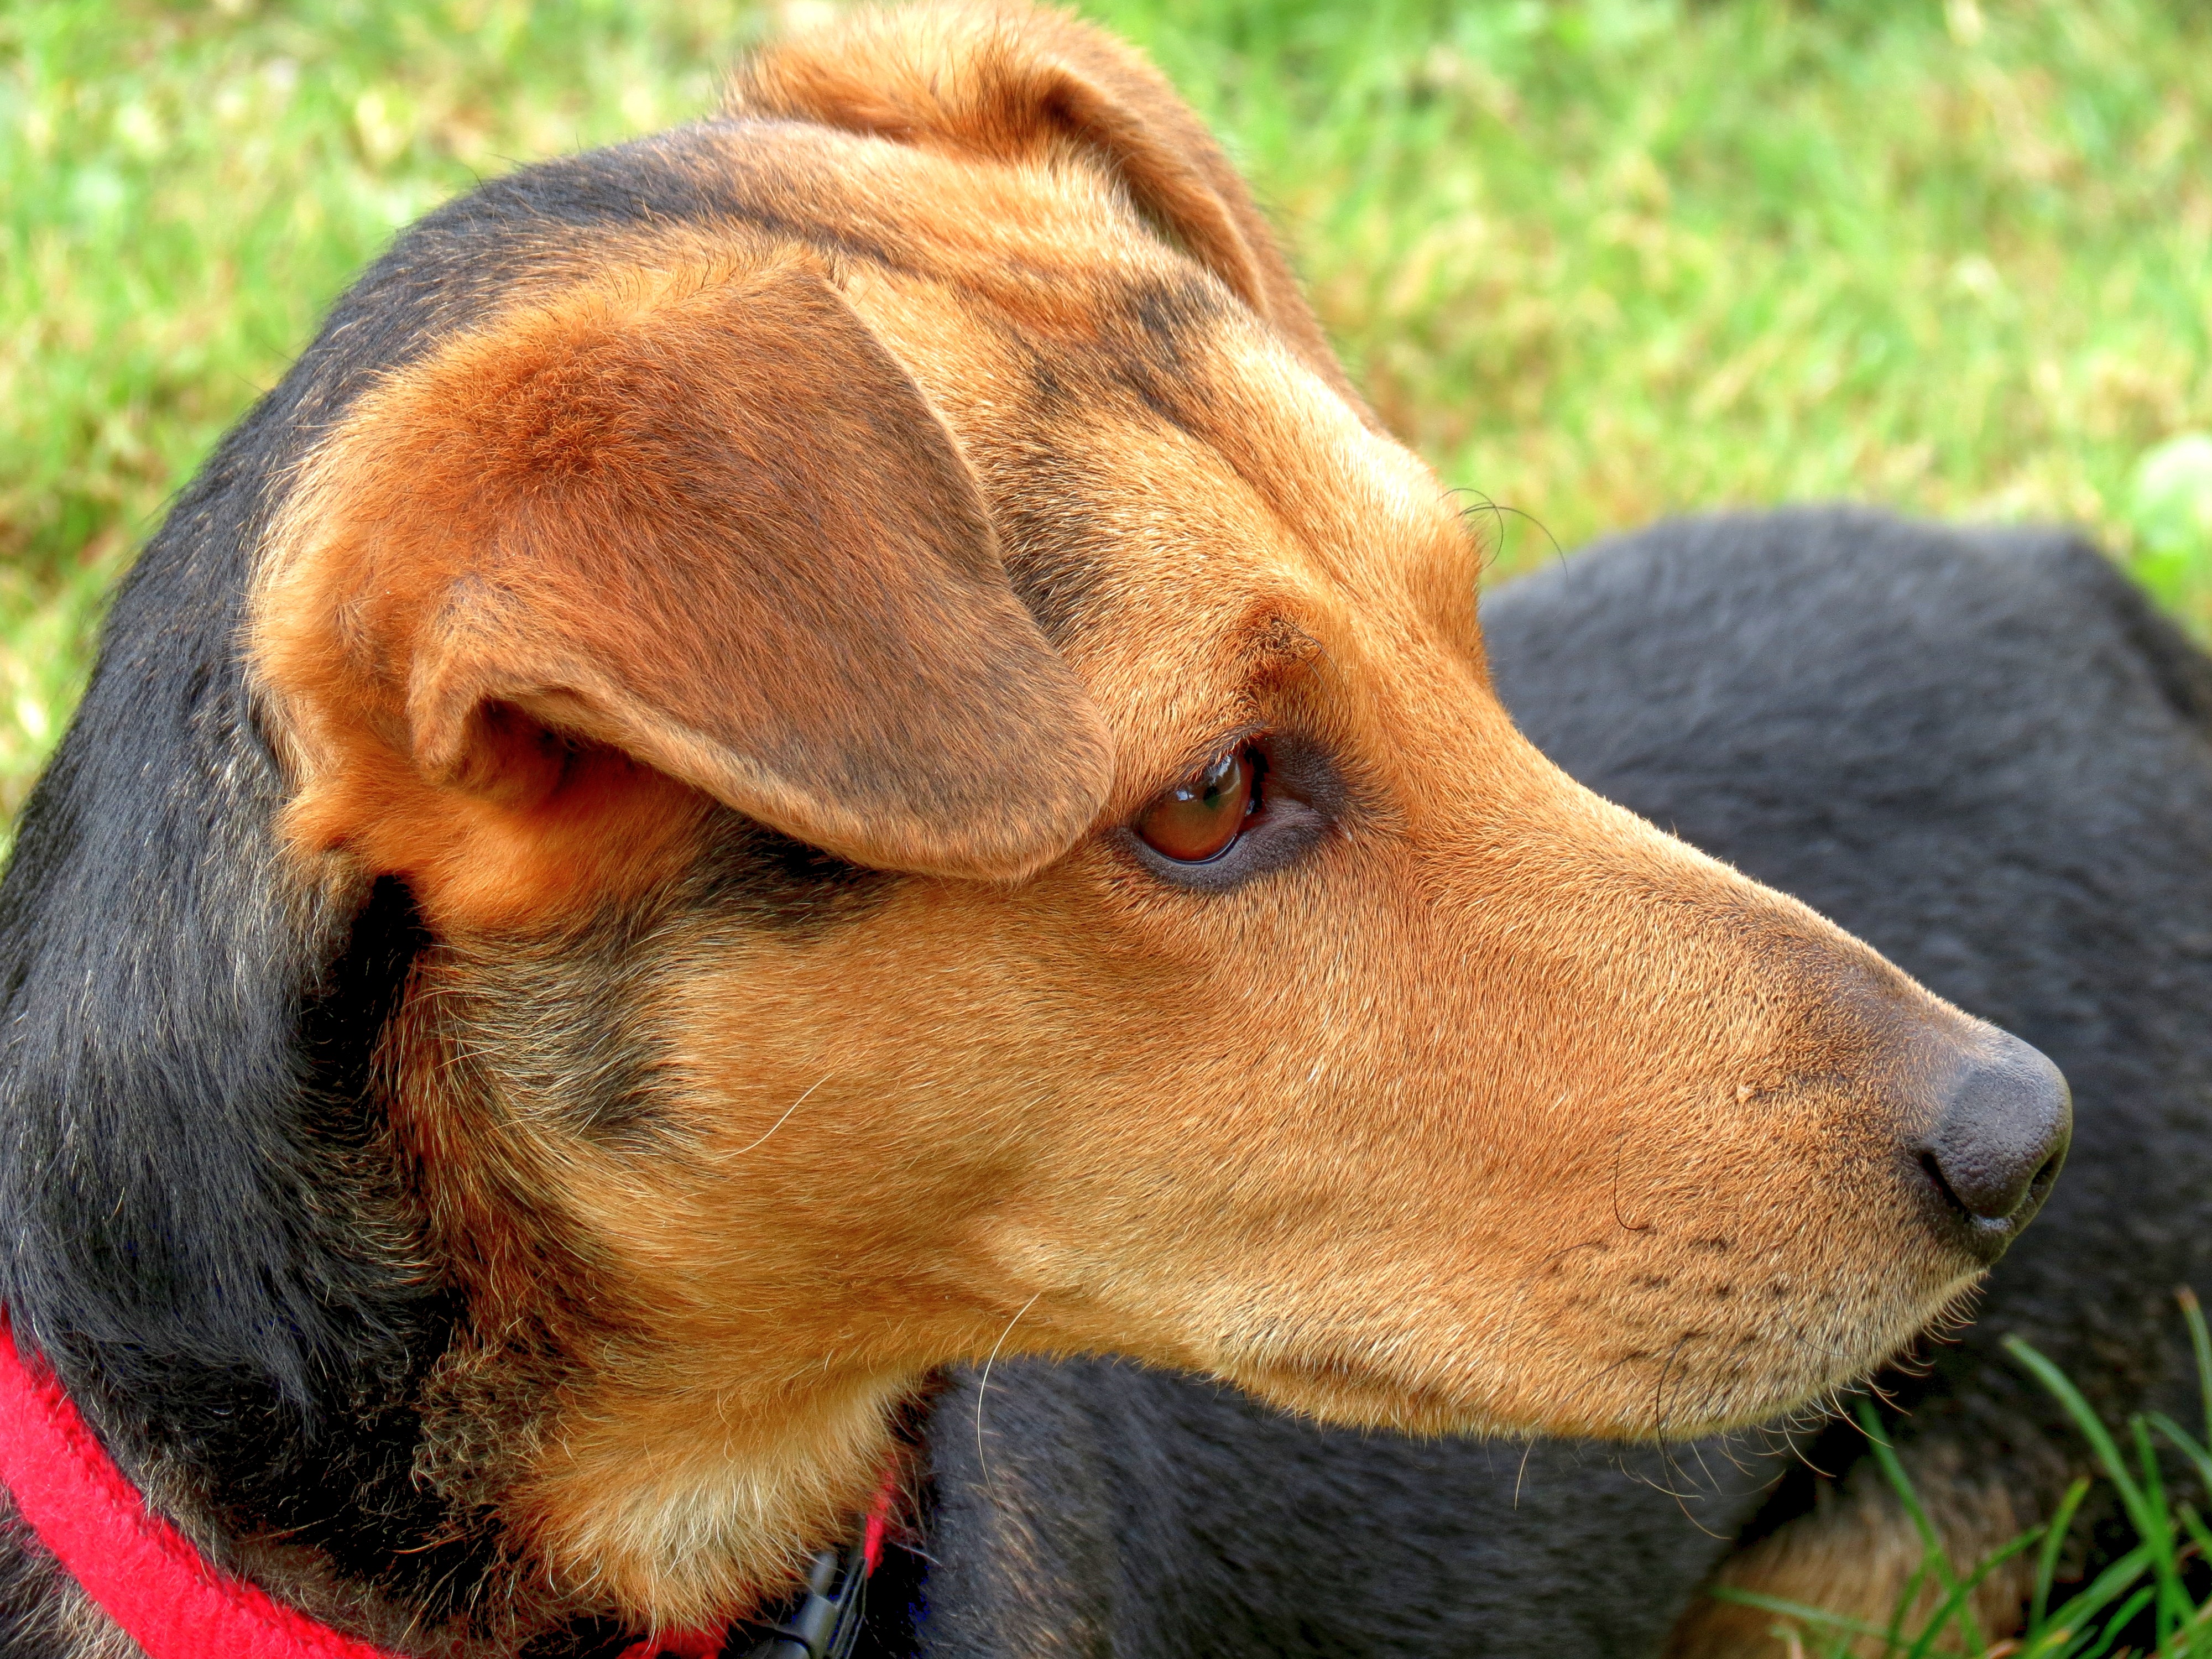
watch, hair, view, puppy, dog, animal, pet, fur, mammal, close, friend, face, nose, snout, hybrid, head, vertebrate, expression, cheeky, attention, dog breed, wildlife photography, terrier, animal portrait, awakened, hundeportrait, keep an eye out, mindful, mixed breed dog, german pinscher, dog like mammal, dog breed group